Therese and Isabelle

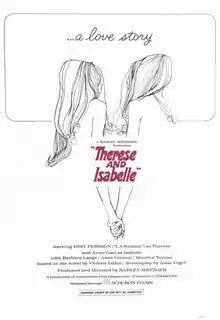
Theatrical release poster

Thérèse and Isabelle is a 1968 erotic drama film directed by Radley Metzger from a screenplay by Jesse Vogel, based on the 1966 novel "Thérèse et Isabelle" by Violette Leduc.